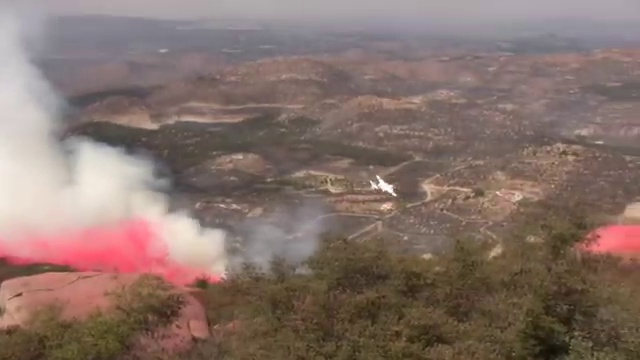
Fire: no
Smoke: yes